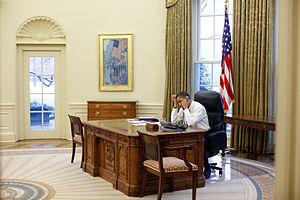
Le président Barack Obama dans le bureau ovale, le 28 janvier 2009, 8 jours après son entrée en fonction. Le bureau est le Resolute desk. Au mur le tableau The Avenue in the Rain [L'Avenue, temps de pluie] de Childe Hassam appartenant à la collection de la Maison Blanche et qu'Obama a fait installer dans le bureau ovale. Photo officielle de la Maison Blanche par Pete Souza.